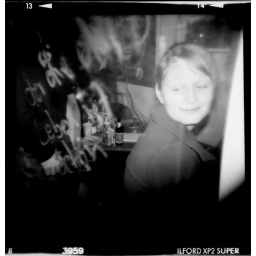
girl in the mirror